Thekla Resvoll

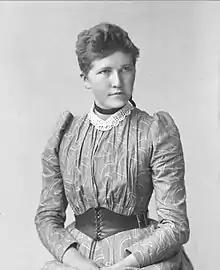
Thekla Resvoll, photographed in 1891 by Gustav Borgen

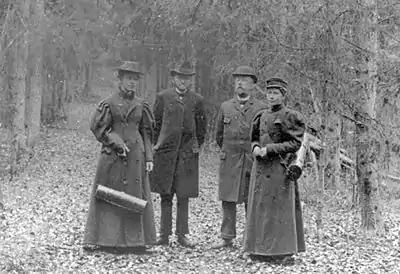
Thekla Resvoll (far right) during an excursion with Asta Lundell, Ove Dahl and Axel Blytt

Thekla Susanne Ragnhild Resvoll (22 May 1871 – 14 June 1948) was a Norwegian botanist and educator. She was a pioneer in Norwegian natural history education and nature conservation together with her sister, Hanna Resvoll-Holmsen.